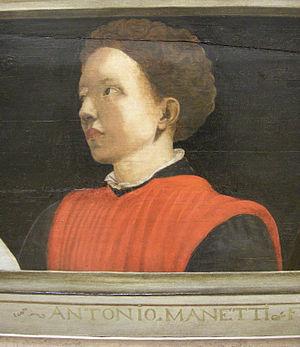
Antonio Manetti est un mathématicien et architecte italien natif de Florence. Il est également le biographe de l'architecte Filippo Brunelleschi.